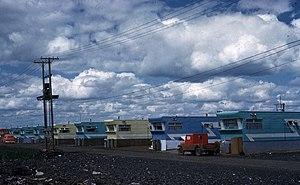
Schefferville est une ville du Québec, située dans la municipalité régionale de comté de Caniapiscau, dans la région administrative de la Côte-Nord.